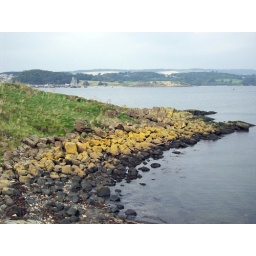
This yellow lichen was all over the black rocks on Inchcolm and I just fell in love with it.